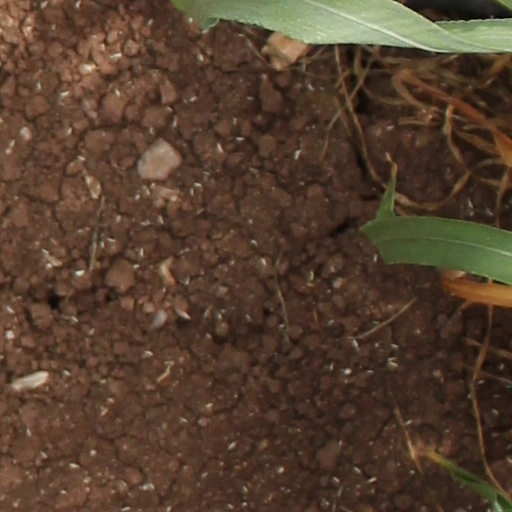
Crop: wheat